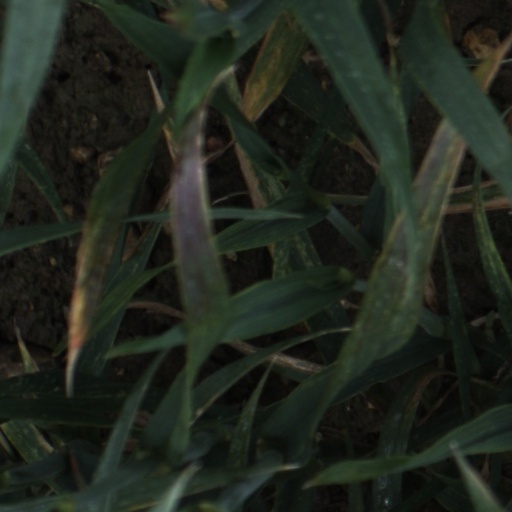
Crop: wheat